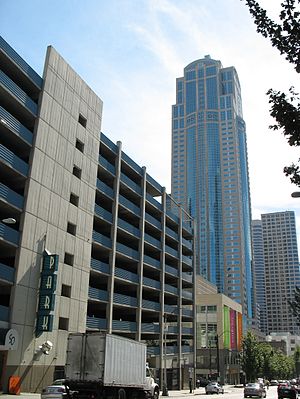
Washington Mutual
Washington Mutual Tower i Seattle, det tidligere hovedkontor
Washington Mutual var USAs største sparekasse. Selvom den hedder mutual ophørte dette i 1983, da den blev omdannet til aktieselskab og dens aktier handlet på New Yorks Fondsbørs.